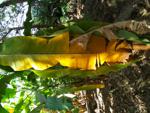
Label: xamthomonas